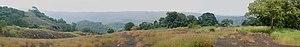
Sanjay_Gandhi_National_Park_-_Kanheri_caves - Vue des Grottes - Maharastra - India
Le Parc national Sanjay Gandhi, anciennement Borivali National Park est situé dans l'État du Maharashtra en Inde.